Saint-Victor, Quebec

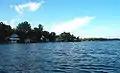
Houses and chalets surrounding Lac Fortin

The village of Saint-Victor sits on a hill above the Le Bras Saint-Victor river valley. The nearby Lac Fortin, the largest lake in Beauce, is long and surrounded by houses and chalets. Another lake, Lac aux Cygnes, is shared between the municipalities of Saint-Victor and Saint-Benoît-Labre. The smaller Lac Castor lies between the two other lakes. The municipality of Saint-Victor is 55 percent forested.